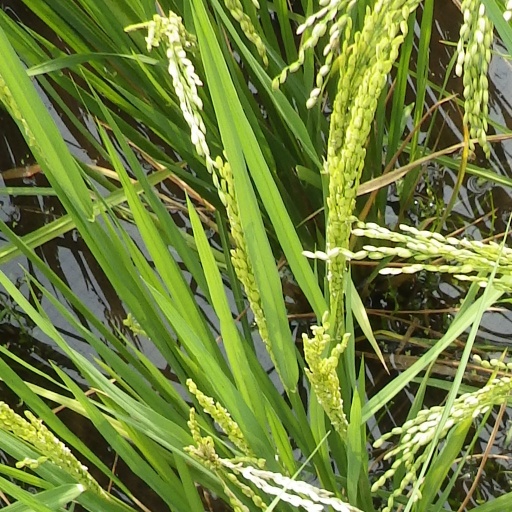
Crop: rice